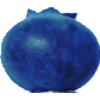
Label: Huckleberry 1